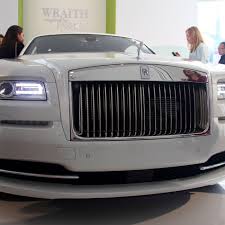
Label: noambulance